Conrad and Catherine Bloch House

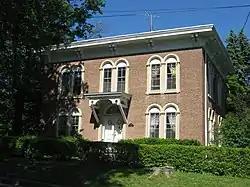
Front of the Conrad and Catherine Bloch House, located at 608 N. Academy Street in Valparaiso, Indiana, United States.

The Italianate House at 608 Academy Street, Valparaiso, Indiana was constructed by Conrad and Catherine Bloch in about 1873. The double-pile brick house has a commanding presence on a double lot at the corner of Park and Academy Streets. A brick woodhouse dates to about the same period as the house. The garage dates from about 1940. The house was converted to the Valparaiso Hospital and Sanitarium by Dr. Harvey Cook in about 1923. It has been converted back to a single family home.